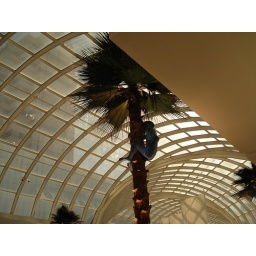
the monkey and the palm tree have a lot in common, they are both plastic